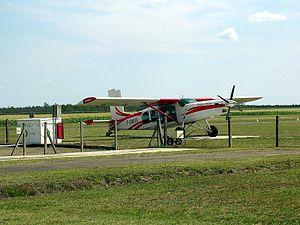
Aérodrome de Mimizan, dans le département français des Landes
Mimizan est une commune du Sud-Ouest de la France, située dans le département des Landes en région Nouvelle-Aquitaine. Elle appartient au pays de Born.